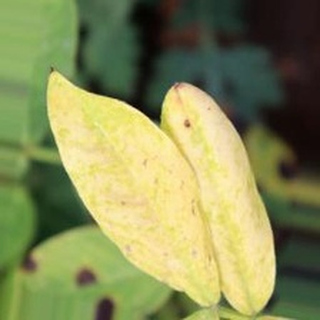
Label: groundnut_nutrition_deficiency